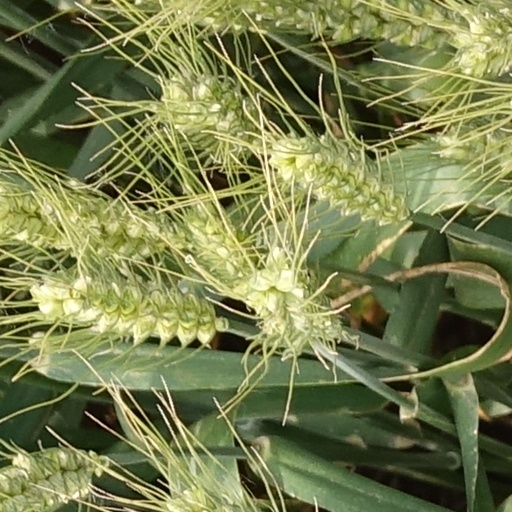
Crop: wheat